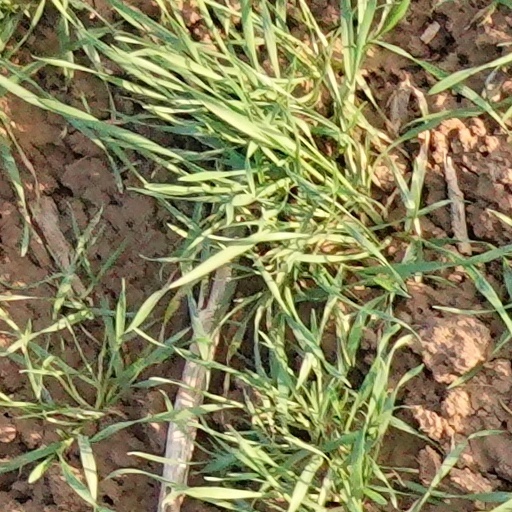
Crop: wheat